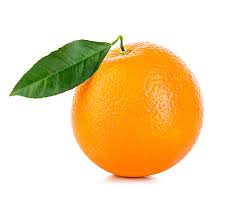
Label: Orange